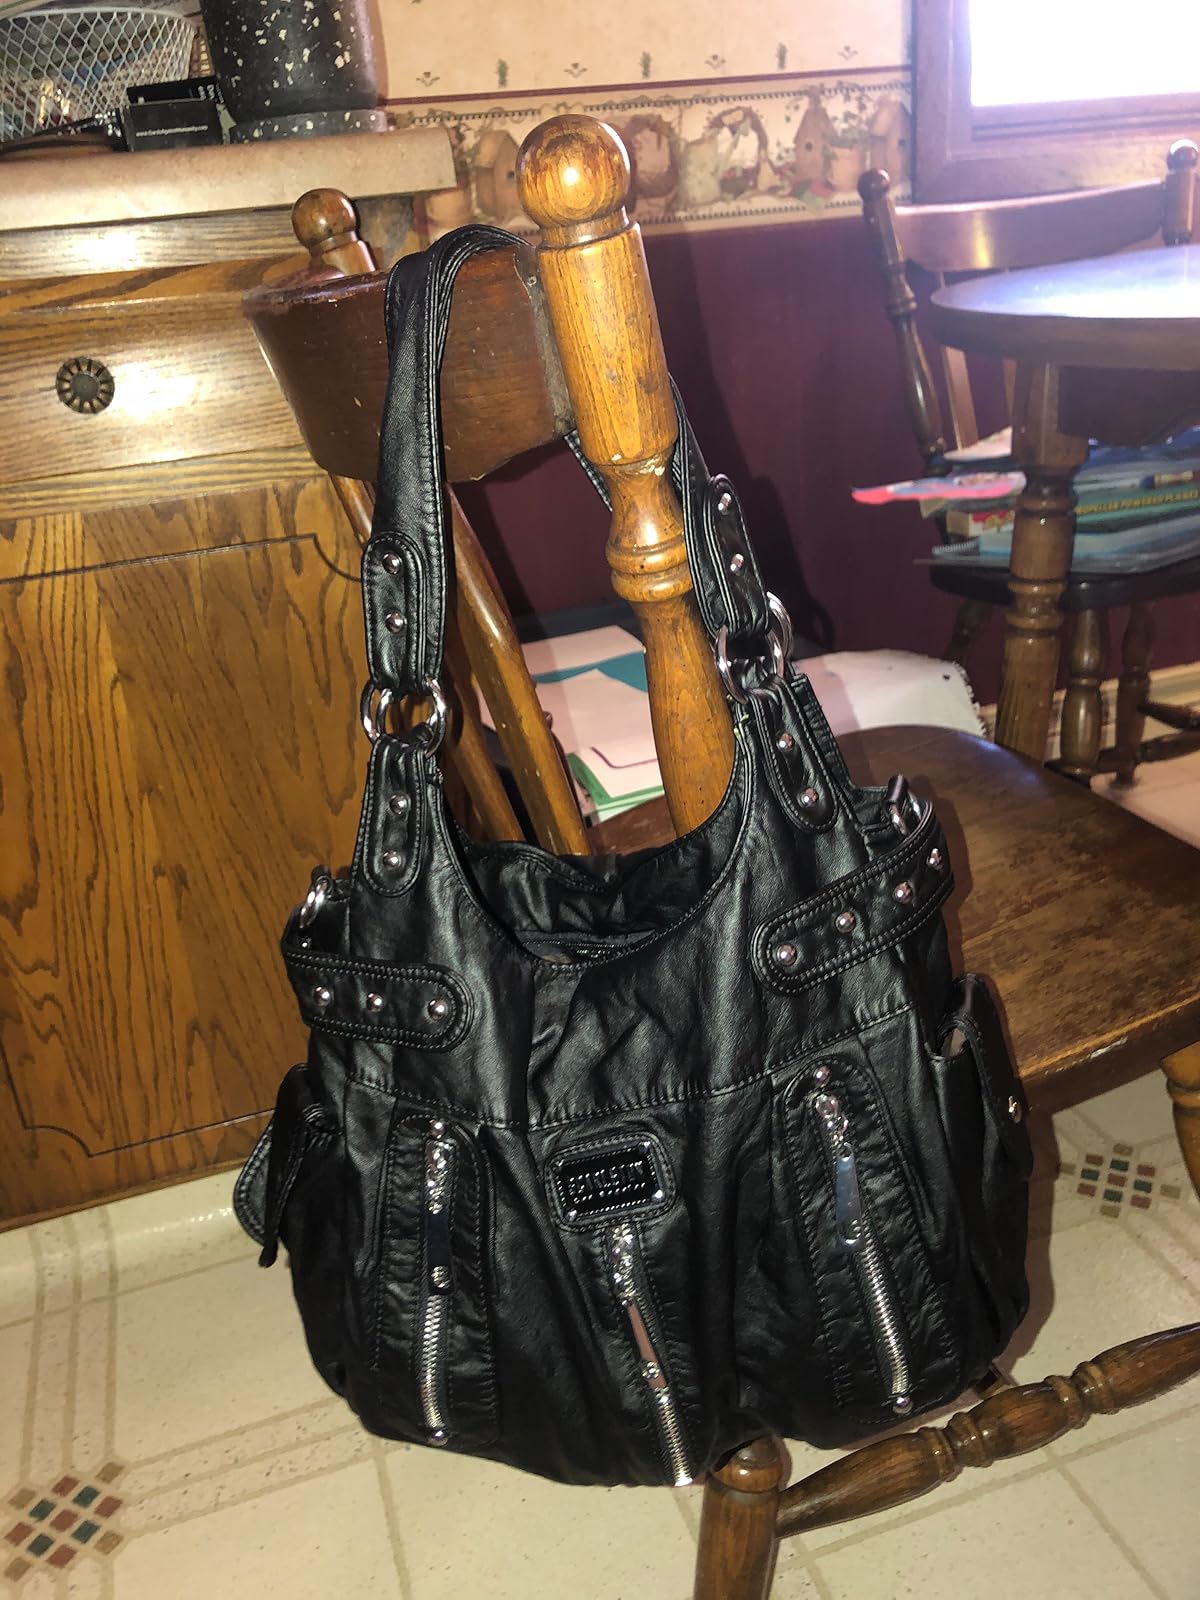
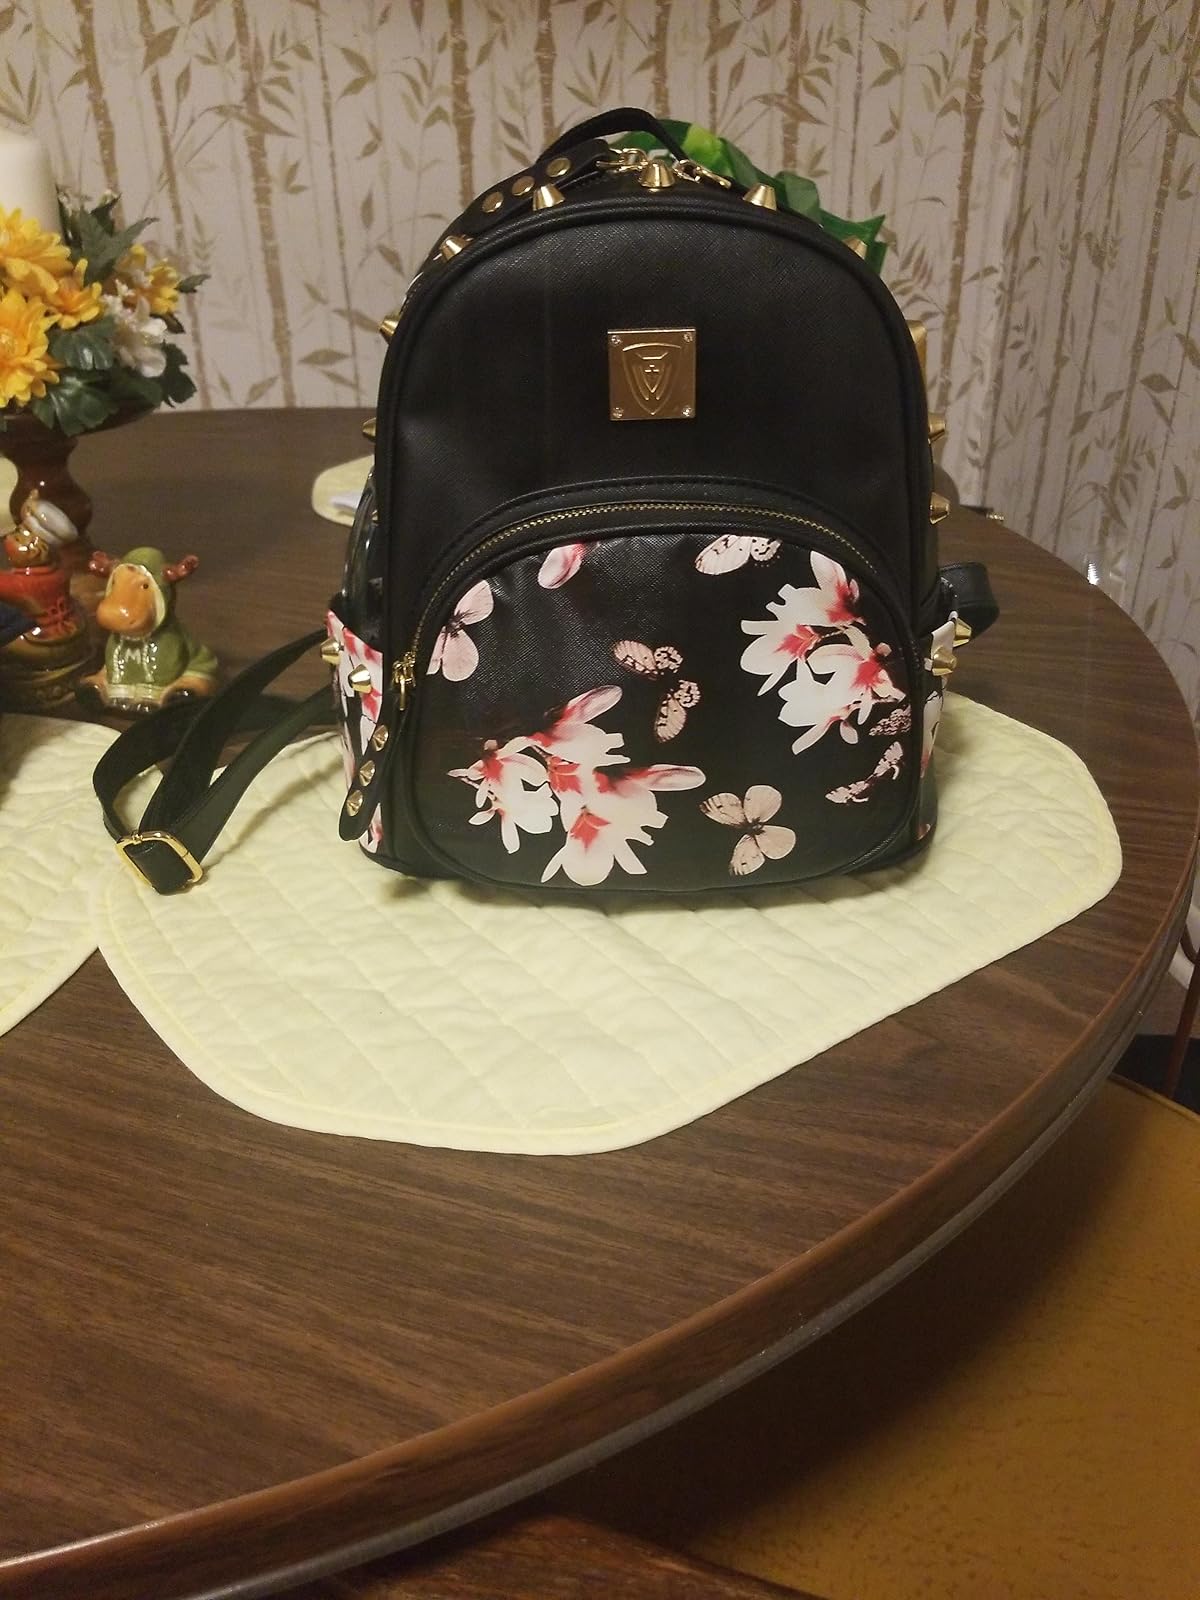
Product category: accessories_handbag
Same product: no